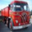
Label: truck